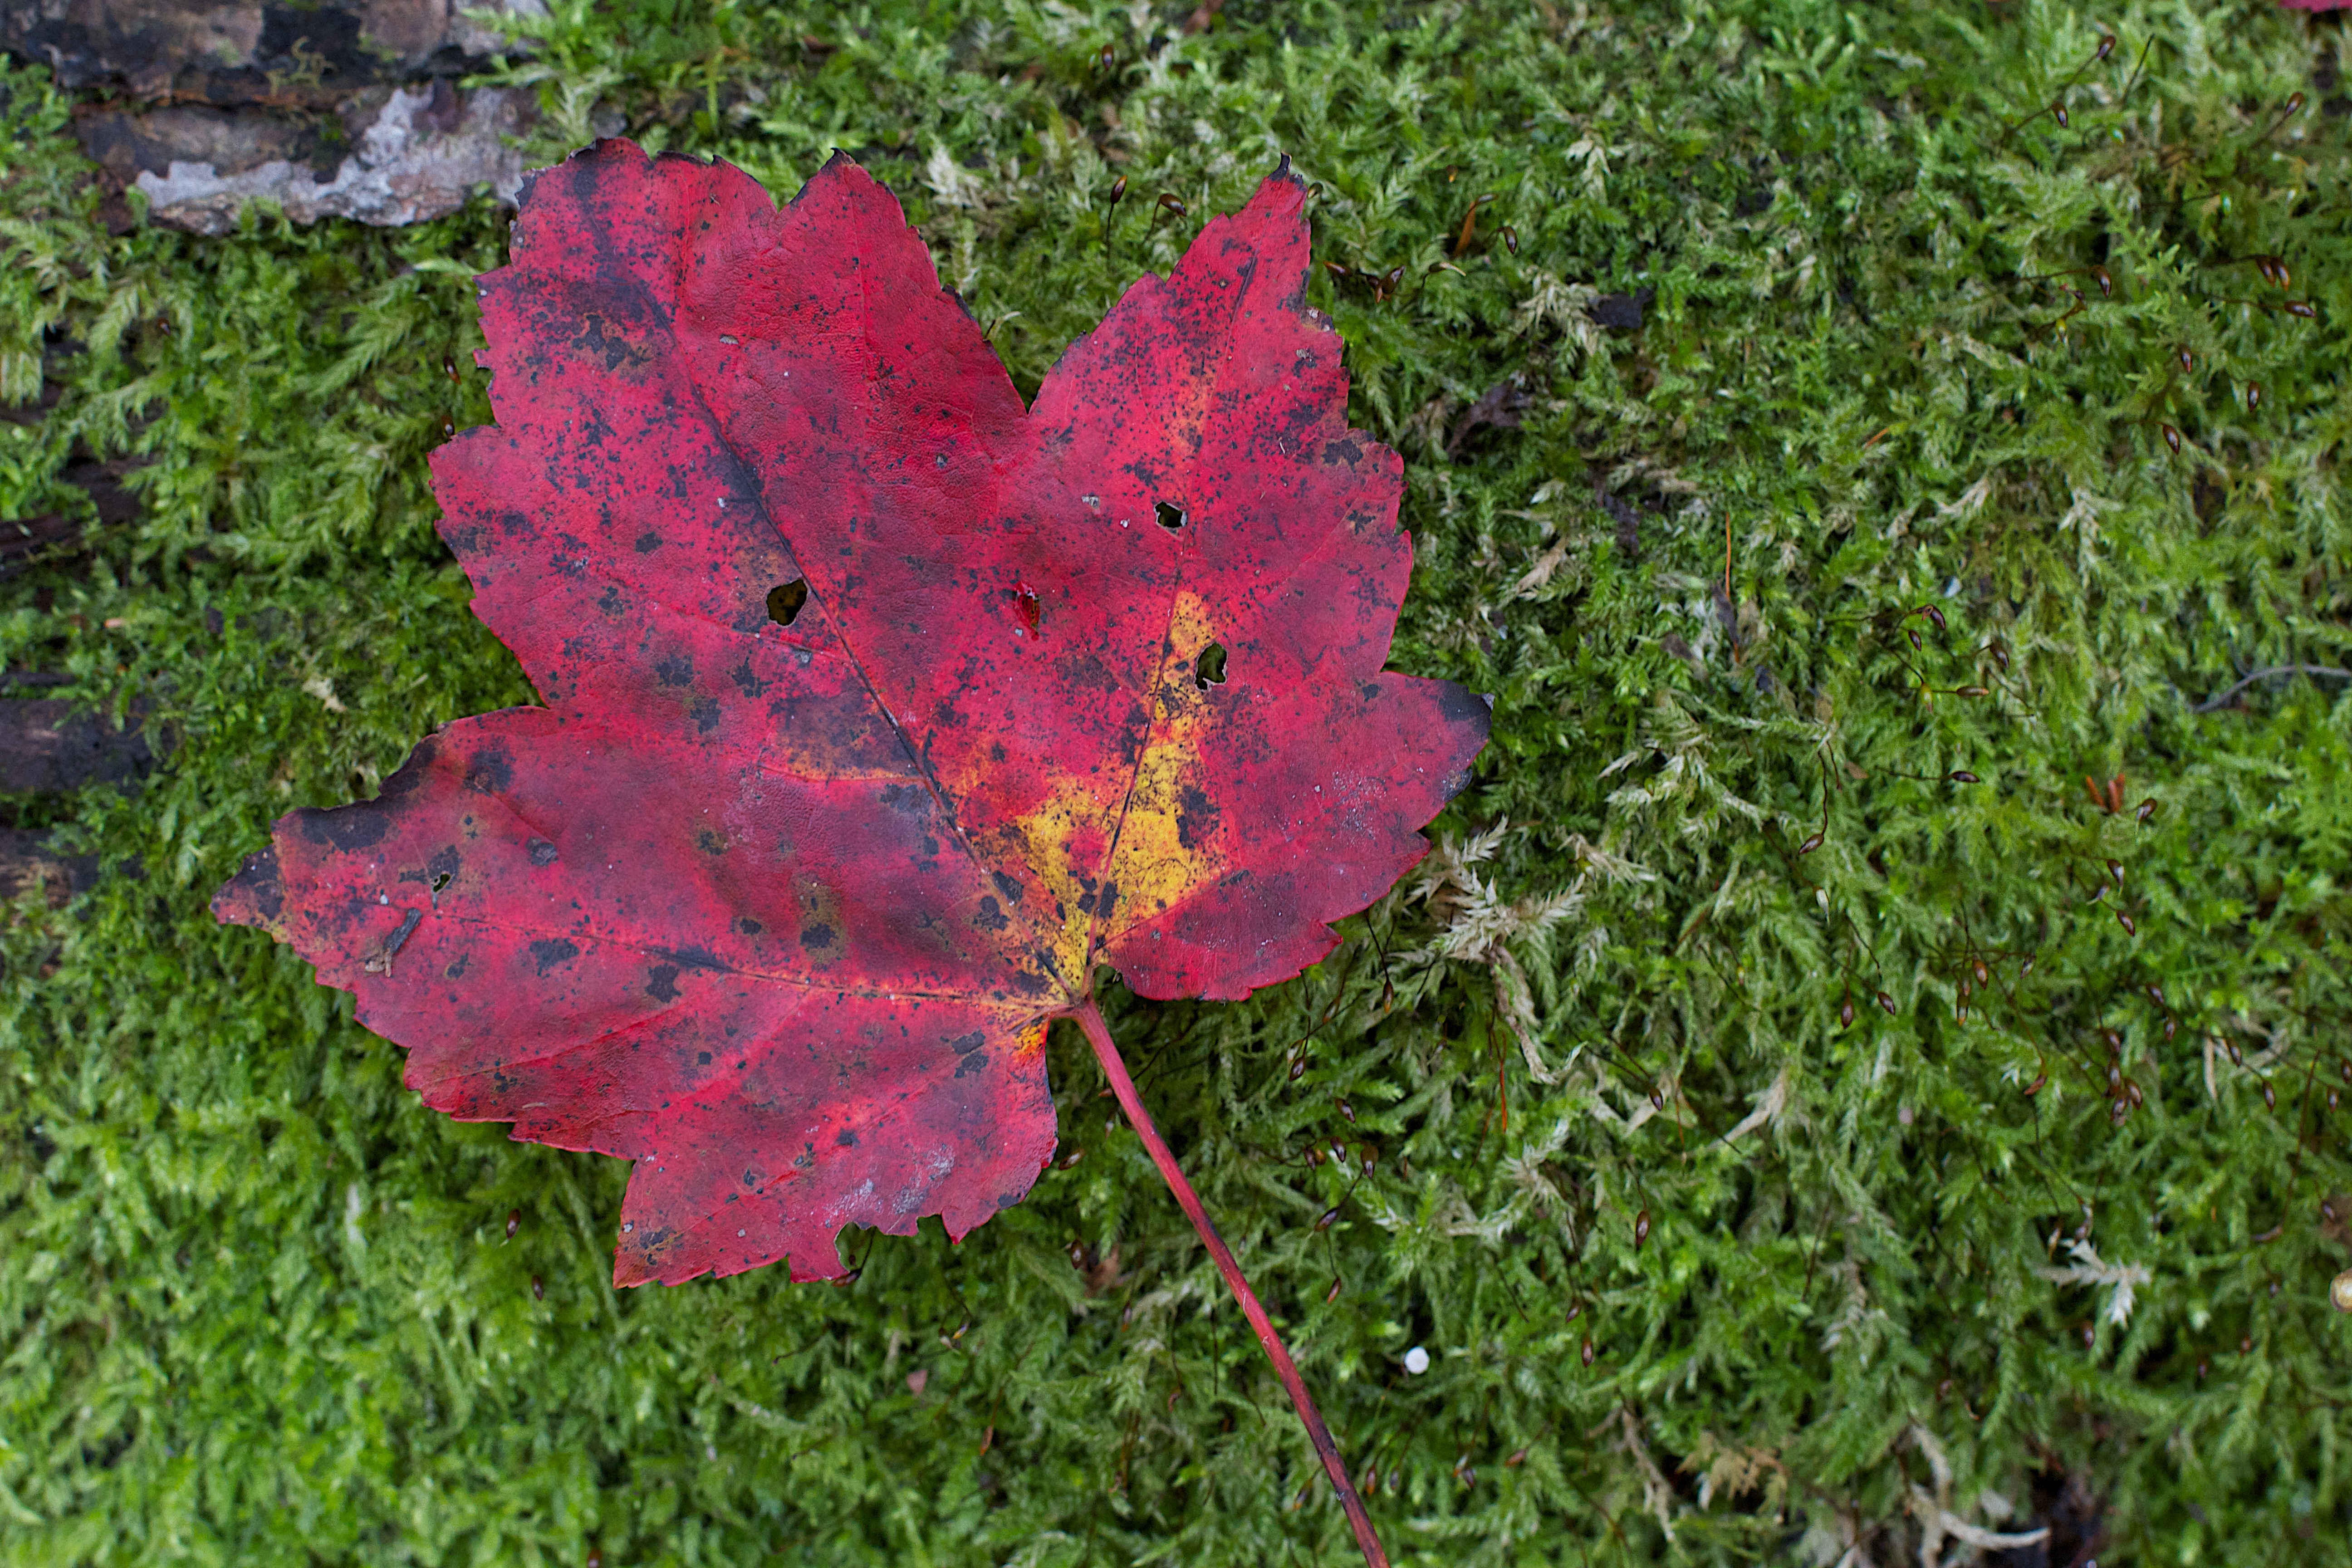
tree, grass, plant, lawn, leaf, flower, autumn, botany, flora, maple tree, shrub, rhododendron, flowering plant, annual plant, woody plant, land plant